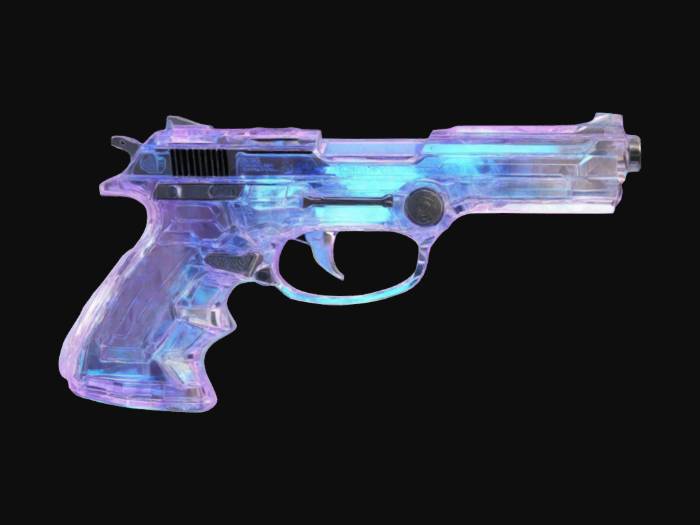
미적 점수 (1~10점): 5